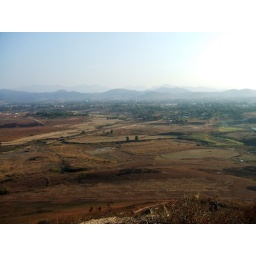
Phonsavan from a hilltop: rice fields mixed with trees and houses against a backdrop of mountains